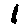
Label: 1